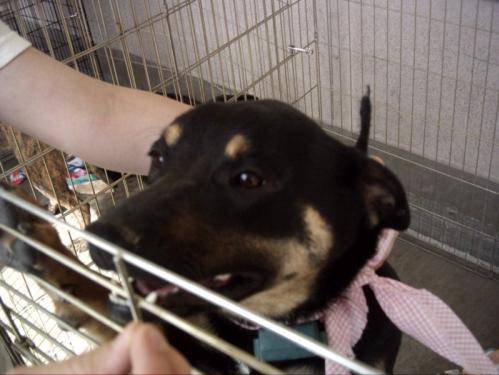
Label: dog